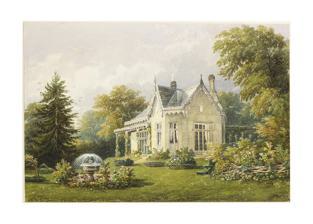
Building: Adelaide Cottage
Country: United Kingdom
Year built: 1831
House in Windsor Home Park Adelaide Cottage An 1839 rendering of the cottage as originally built. General information Type House Architectural style Picturesque Town or city Windsor, Berkshire Country England Current tenants The Prince and Princess of Wales Owner Crown Estate Design and construction Architect(s) Jeffry Wyatville Adelaide Cottage (formerly known as Adelaide Lodge ) is a house in Windsor Home Park just east of Windsor Castle , in Berkshire . Built in 1831 for Queen Adelaide , it is currently the principal residence of the Prince and Princess of Wales . Design The cottage incorporates building materials of John Nash 's Royal Lodge from Windsor Great Park . At the time of construction in 1831, it was described as "chastely elegant" and having two public rooms, in addition to a retiring room for the queen, and a pages' room, as well as furnishings from the former royal lodge and a marble fireplace mantel in the regency Graeco-Egyptian style. The present cottage has four bedrooms. The ceiling of its principal bedroom reuses decorative elements, including gilt dolphins and ropes, from the former royal yacht, HMY Royal George . It has been listed Grade II* on the National Heritage List for England since October 1975. Adelaide Cottage is located in Windsor Home Park . History In 1831, under the supervision of architect Jeffry Wyatville , the house was erected in the picturesque style for Queen Adelaide . Queen Victoria often visited the residence for breakfast and tea. Group Captain Peter Townsend , equerry to King George VI , was given the property as a grace-and-favour residence in 1944. Townsend referred to the cottage as an "icebox" with only two radiators. Simon Rhodes, the son of Queen Elizabeth II 's cousin Margaret Rhodes , previously resided at the cottage. Major renovations took place in 2015, with the historical architecture still intact. In the summer of 2022, Adelaide Cottage became the home of William, Prince of Wales , and Catherine, Princess of Wales , and their children, Prince George , Princess Charlotte and Prince Louis . The family pays market rent. See also Kensington Palace , the official London residence of the Prince and Princess of Wales Anmer Hall , part of the Sandringham estate in Norfolk, the country residence of the Prince and Princess of Wales Llwynywermod , a house in Carmarthenshire, Wales, the Prince and Princess of Wales residence in Wales, owned by the Duchy of Cornwall References